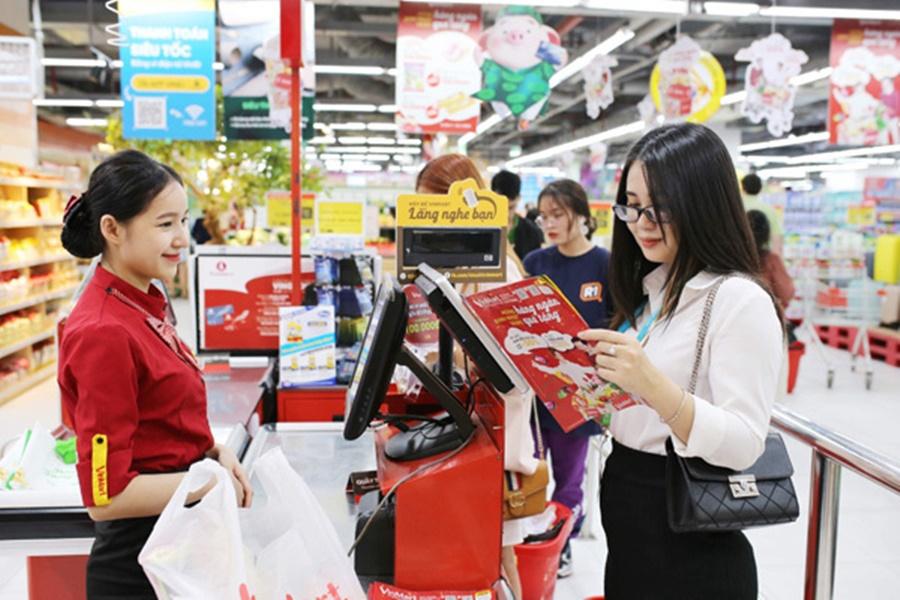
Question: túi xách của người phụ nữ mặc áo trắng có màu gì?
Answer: màu đen